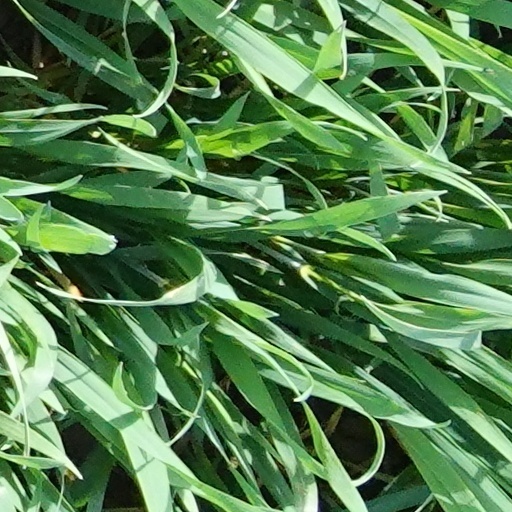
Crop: wheat